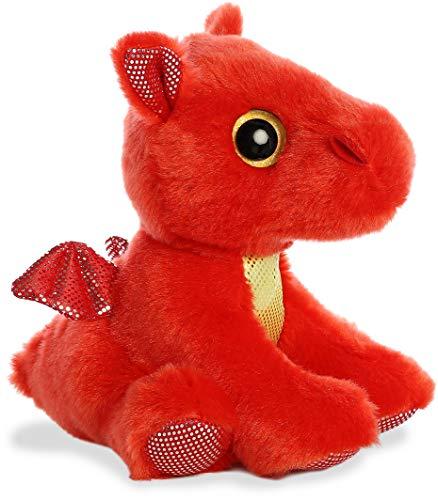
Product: Aurora 7" Flame RED Dragon
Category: Toys & Games | Stuffed Animals & Plush Toys
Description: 7 inches in size.
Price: $13.03
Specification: ProductDimensions:6x6x6.5inches|ItemWeight:3.84ounces|ShippingWeight:3.84ounces(Viewshippingratesandpolicies)|ASIN:B07N29ZZCS|Itemmodelnumber:16757|Manufacturerrecommendedage:1monthandup